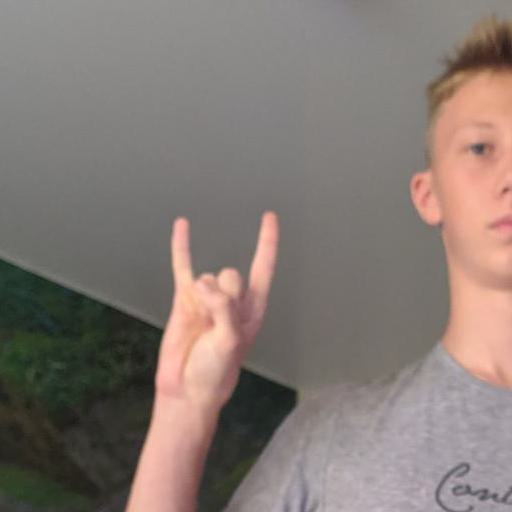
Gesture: rock